31st Combat Training Squadron

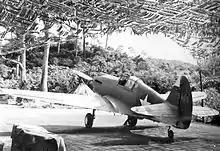
31st Pursuit Squadron P-40 at La Joya Field

The squadron was constituted in 1939 as the 31st Pursuit Squadron and activated on 1 February 1940 at Albrook Field, Panama Canal Zone as one of the original squadrons of the 37th Pursuit Group. The unit was part of the build-up of the Canal Zone's defenses as war approached. It was initially equipped with a mixture of second-line pursuit aircraft, including Boeing P-26A Peashooters, Northrup A-17 Nomads, and some North American BC-1s. The mission of the squadron was air defense of the Panama Canal. In July 1941, the Squadron started re-equipping with new Curtiss P-40 Warhawks. The Squadron was briefly moved to Rio Hato Field on 5 October 1940 and, following a month there, returned to Albrook on 13 November, where it remained until 24 November 1941.